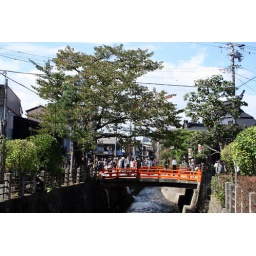
A striking vermilion bridge over the Enako river